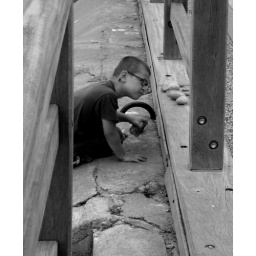
Etretat, on the beach. Children collect pink blue white grey.. stones left there by the sea